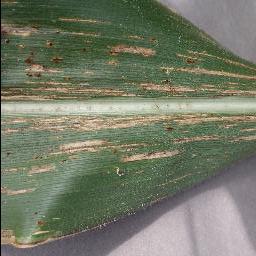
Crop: corn
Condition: (maize)_cercospora_spot_gray_spot